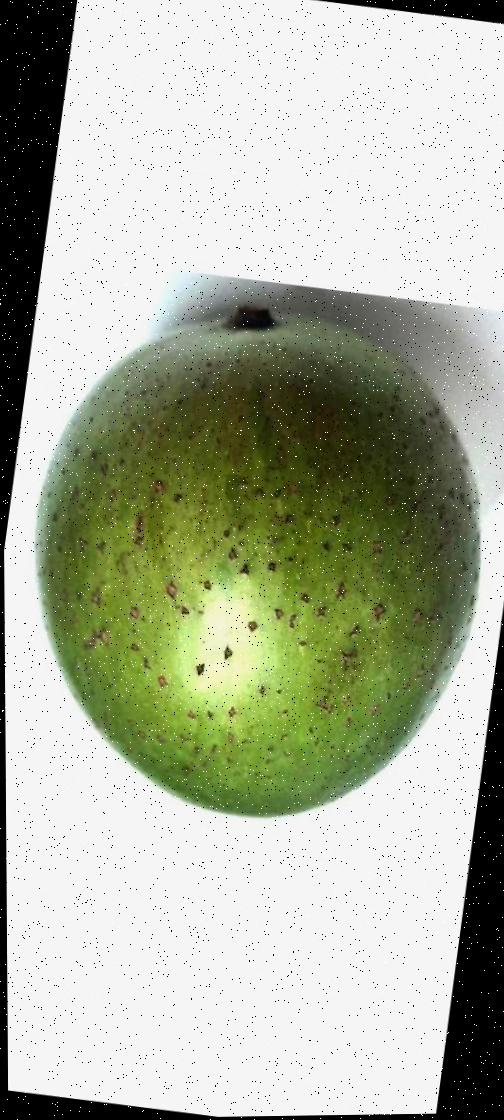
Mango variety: Ashshina Zhinuk